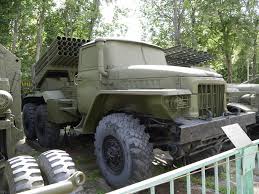
Label: Tornado